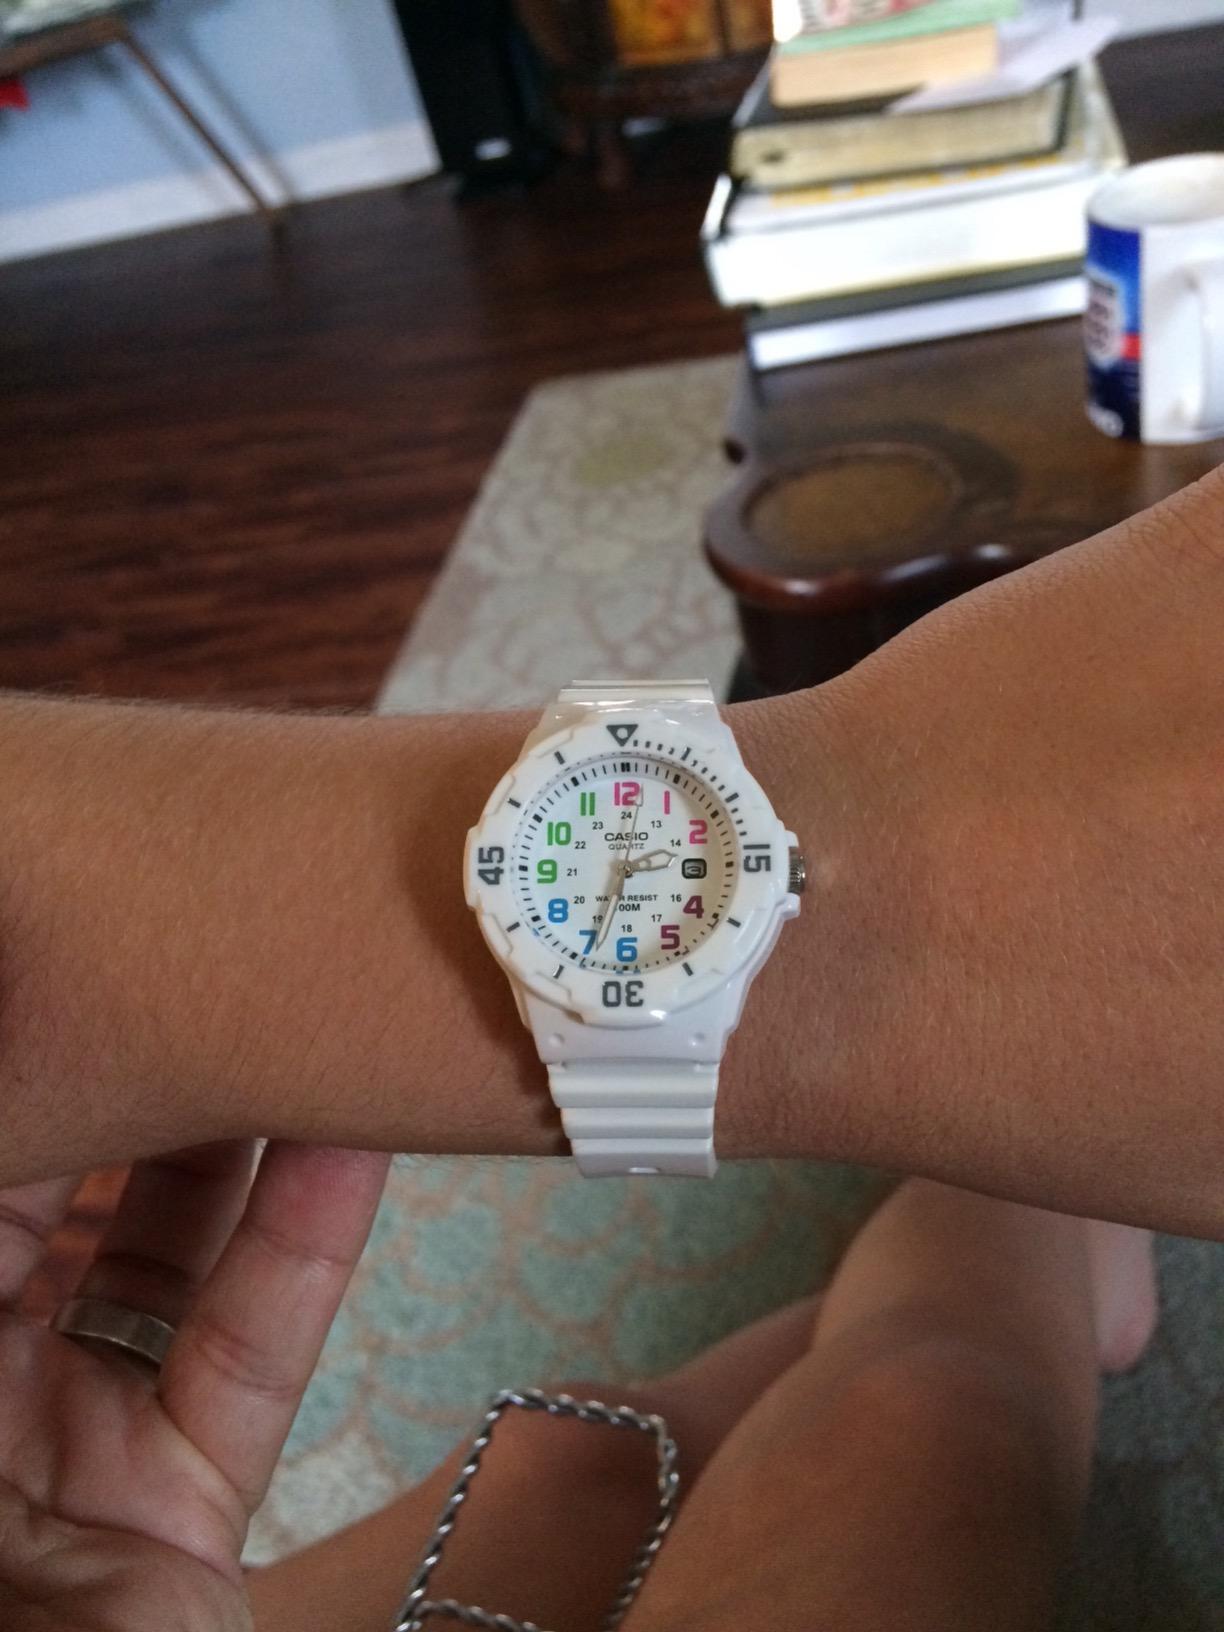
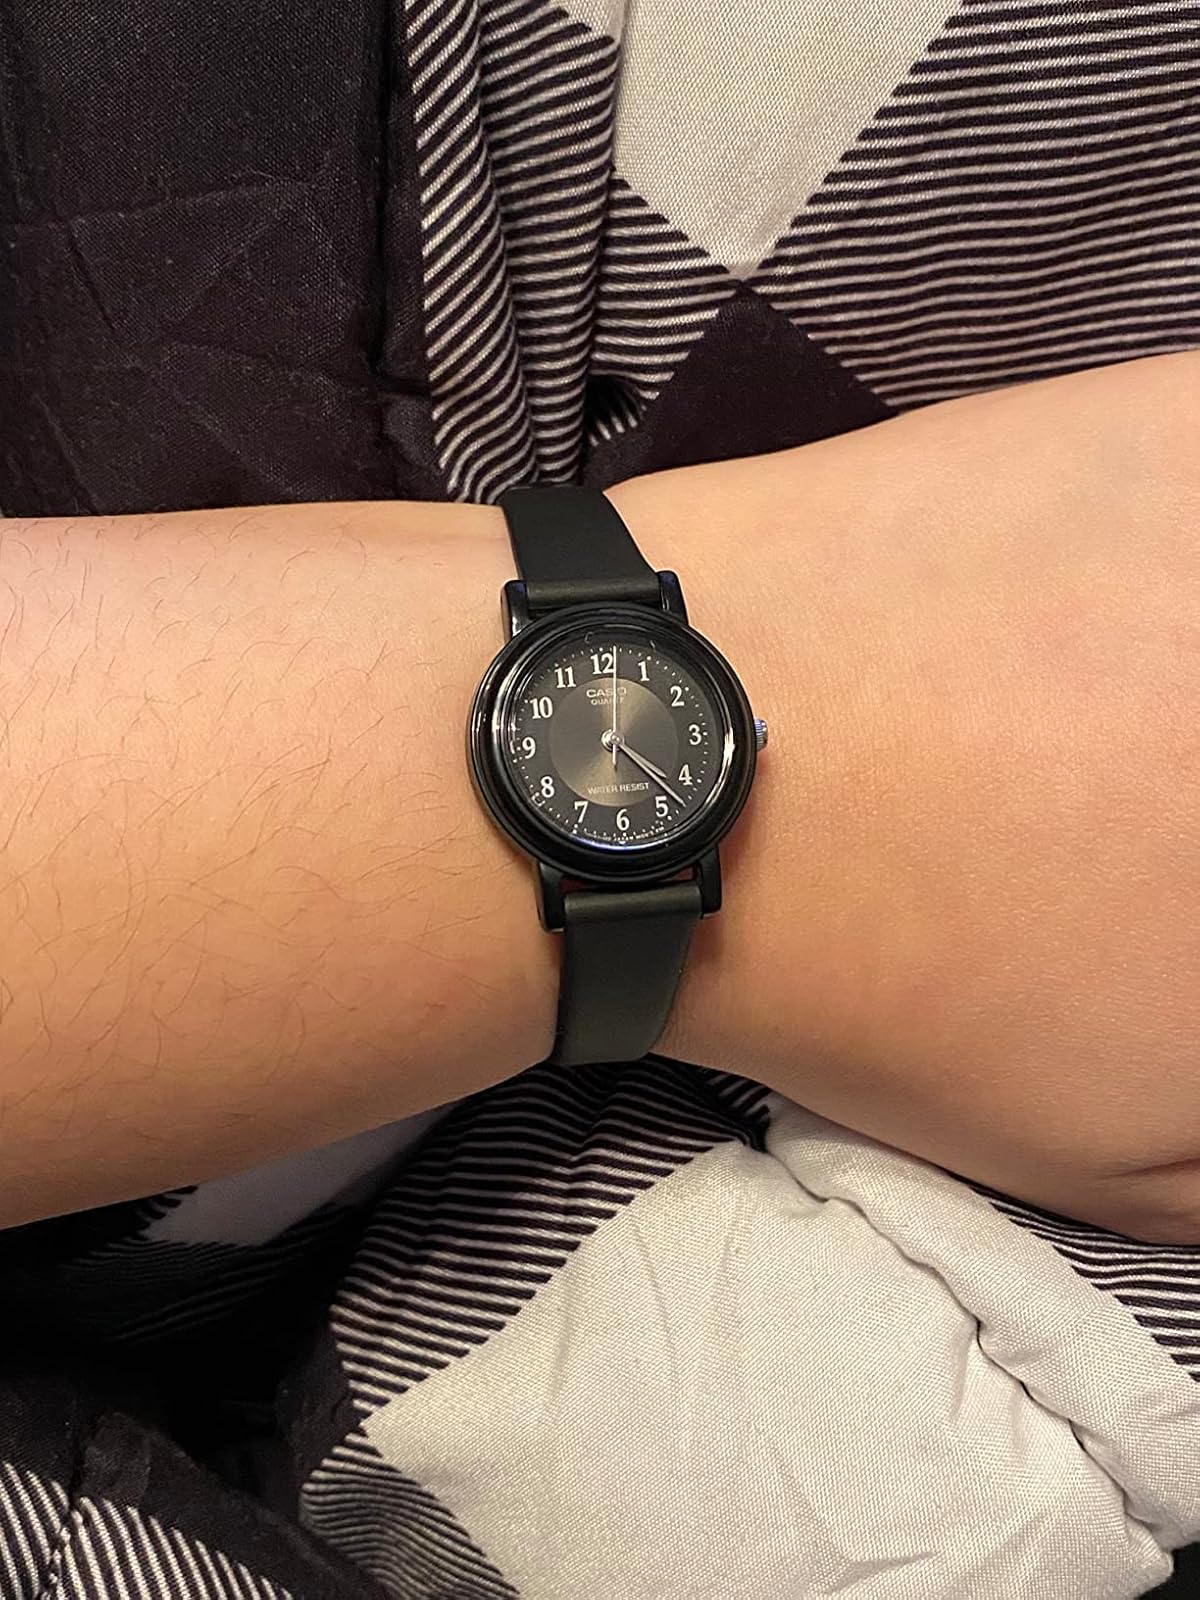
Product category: accessories_watch
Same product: no